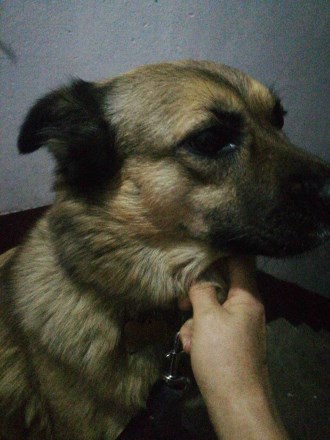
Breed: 3336-n000121-chinese_rural_dog